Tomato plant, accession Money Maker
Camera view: bottom (45 deg); turntable rotation: 210 degrees
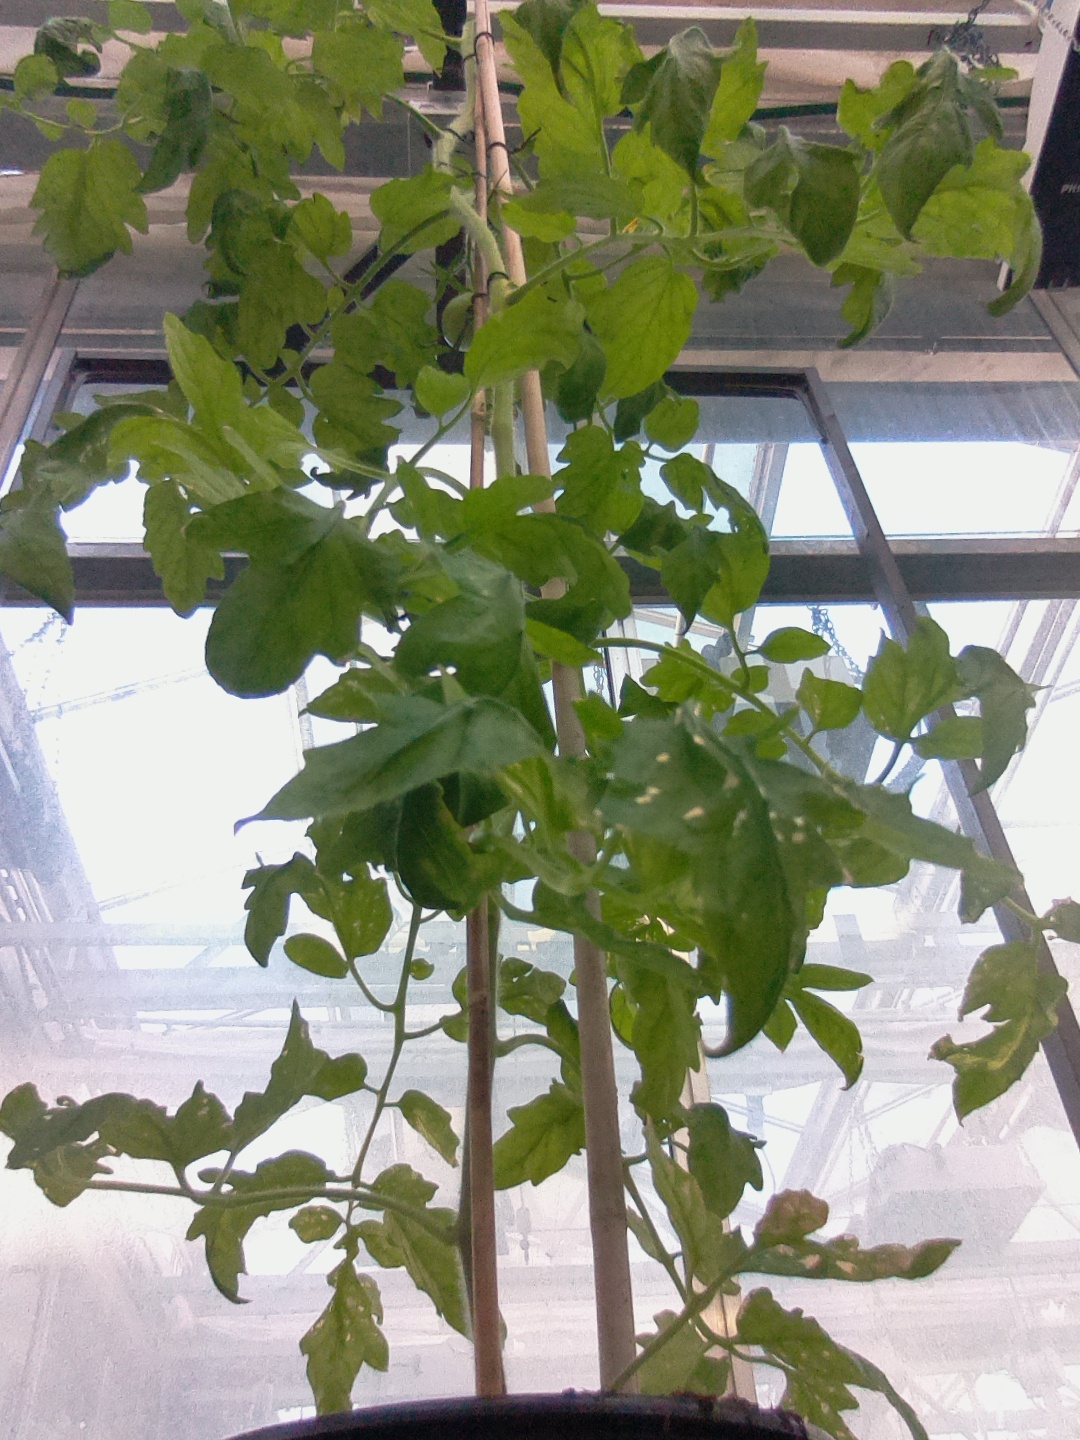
BBCH growth stage 72: 20%-30% of final fruit size